List of waterbodies of Corse-du-Sud

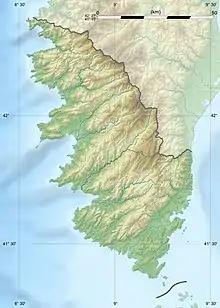
Corse-du-Sud

This list of waterbodies of Corse-du-Sud includes static bodies of water (lakes, reservoirs, coastal lagoons) and flowing bodies of water (rivers and streams) in the department of Corse-du-Sud on the island of Corsica.